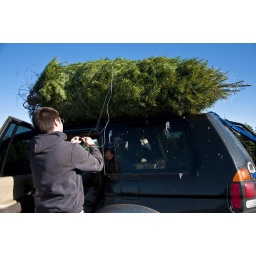
Note how the birds mounted an offensive against my car earlier.